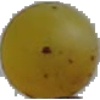
Label: Grape White 3